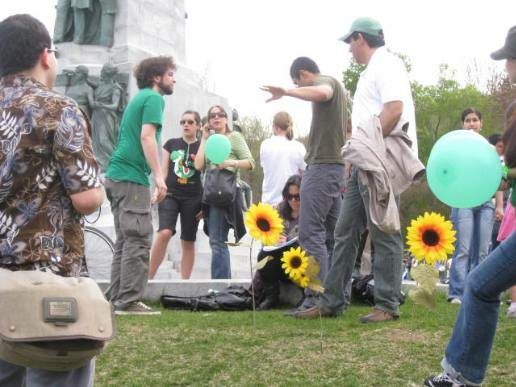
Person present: Yes